Clean Air Act (United States)

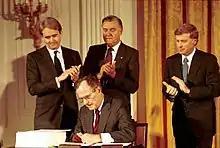
President George H. W. Bush signs the Clean Air Act Amendments of 1990 at the White House, November 15, 1990.

Another set of major amendments to the Clean Air Act occurred in 1990 (1990 CAAA) (104 Stat. 2468). The 1990 CAAA substantially increased the authority and responsibility of the federal government. New regulatory programs were authorized for control of acid deposition (acid rain) and for the issuance of stationary source operating permits. The NESHAPs were incorporated into a greatly expanded program for controlling toxic air pollutants. The provisions for attainment and maintenance of NAAQS were substantially modified and expanded. Other revisions included provisions regarding stratospheric ozone protection, increased enforcement authority, and expanded research programs.